Nevenka Tadić

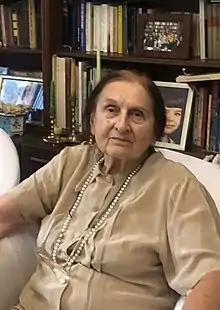

Nevenka Tadić (1926 – 25 September 2023) was a Serbian neuropsychiatrist most noted for her work in the psychotherapy of children. She was the mother of Boris Tadić, the former president of Serbia and current leader of the Social Democratic Party.